History of the Encyclopædia Britannica

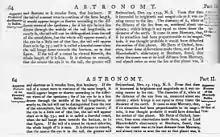
Comparing the 5th edition, top, with the 6th. The only change was the typeface, which included the removal of the long s from the font.

Constable also produced the sixth edition, which was completed in May, 1823. It was published in 40 half-volume parts, priced 16 shillings in boards (32 pounds for the set). The editor was Charles Maclaren. The sixth edition was a reprint of the fifth with a modern typeface. It even used the preface to the fifth edition, dated December 1, 1817, as its own. Only the short page, "Advertisement To The Sixth Edition", which was bound in volume 1 after the forward and dated January, 1822, set it apart. In that advertisement, it is claimed that some geographical articles would be updated, and that the articles in the supplement to the third edition would be inserted into the encyclopedia in their proper alphabetical places. Although the advertisement claimed that these articles would be included in this manner, they were not, and the author of the preface to the seventh edition states that none of this material entered the main body until that edition, and even gives a list of the articles which were.